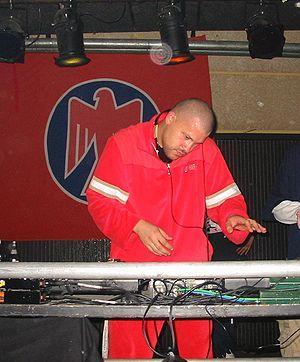
Torch, de son vrai nom Frederik Hahn, né le 29 septembre 1971 à Heidelberg, est un rappeur allemand. Il est le premier MC local à avoir écrit des textes dans sa langue maternelle. Il débute dans le milieu du hip-hop allemand, largement influencé par le mouvement new-yorkais, au début des années 1980 à Heidelberg. À l'âge de 15 ans, Torch se fait découvrir par Afrika Bambaataa qui lui décerne alors le titre de Zulu King et Overlord of Sound & Culture.